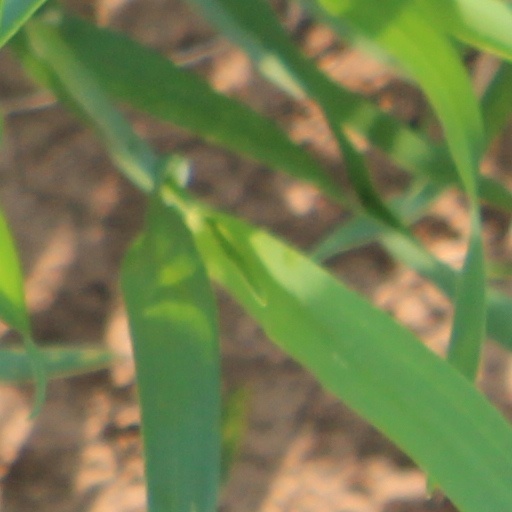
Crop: wheat